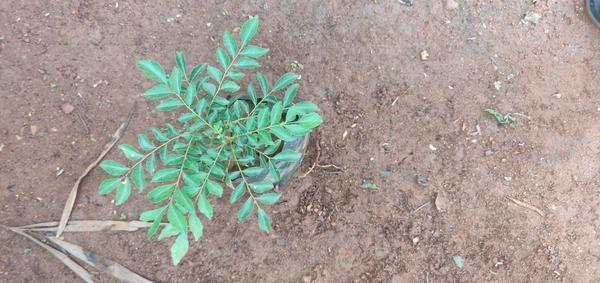
Plant: Curry_Leaf